Art of the Upper Paleolithic

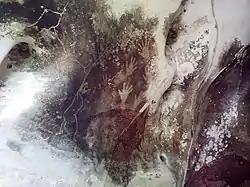
Hand stencils from Leang-Leang Prehistoric Site, Maros, Sulawesi.

The animals depicted are prey sought by the Paleolithic hunters,